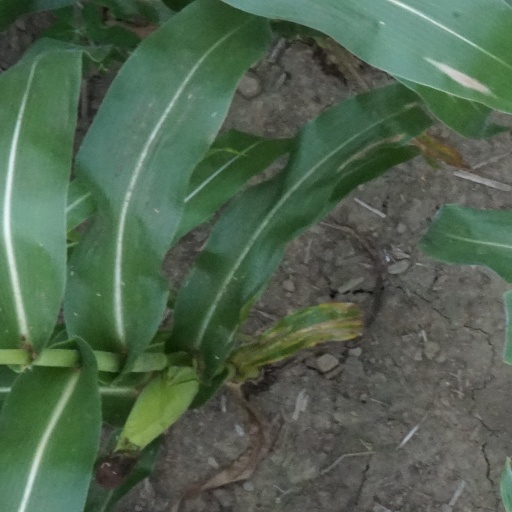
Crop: maize; corn